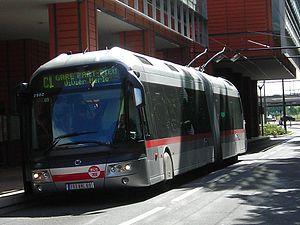
Trolleybus Cristalis ETB18 sur la ligne C1 du réseau TCL de Lyon au terminus Cité Internationale.
La ligne C2 du trolleybus de Lyon est une ligne de bus à haut niveau de service du réseau TCL, exploitée par Keolis Lyon et mise en service le 29 août 2011.
Transports en commun lyonnais est le nom commercial du réseau de transport en commun des 59 communes de la métropole de Lyon, de la communauté de communes de l'Est lyonnais et de 7 communes limitrophes du département du Rhône, qui rassemblent au total environ 1,4 million d’habitants. Il s'agit du deuxième réseau de transports en commun urbains français. Le Syndicat mixte des transports pour le Rhône et l'agglomération lyonnaise en est l'autorité organisatrice et le propriétaire de la marque « TCL ».